Eschborn Airfield

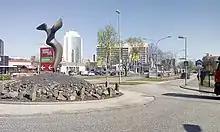
The commercial area Camp Phoenix-Park covers and is located at the Autobahn A66. In the foreground the sculpture "Phoenix" from Oliver Ritter in the center of a roundabout of Elly-Beinhorn-Street.

The facility has been basically abandoned since 1992, and today the ghostly relics of empty buildings, streets and other facilities used by the United States Army during its use for many decades of Eschborn remain. Parts of the former military base are being redeveloped for the Arboretum Main-Taunus and into a commercial area (Camp Phoenix-Park). The airfield, not used since 1992, remains in part with an abandoned aircraft parking apron and a large Luftwaffe hangar, used for storage by the Army, but now a reminder of the wartime past of Eschborn as a combat airfield by both German and United States forces.